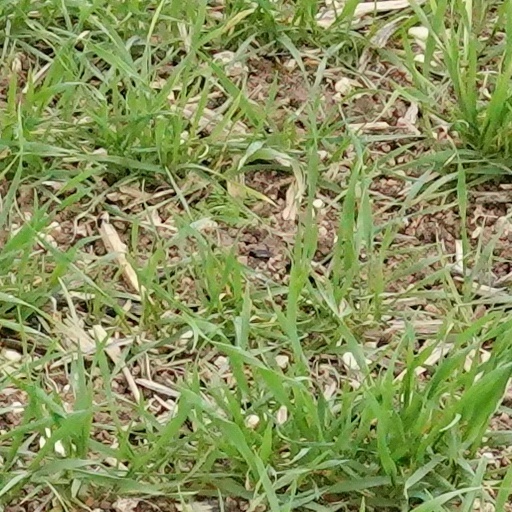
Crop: wheat